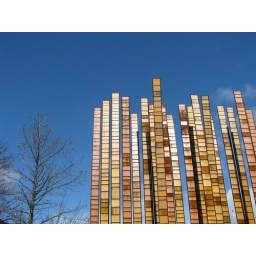
blue sky in seattle